Question: What holiday season is it in this picture?
Tambaya: Wani lokacin biki ne wannan?
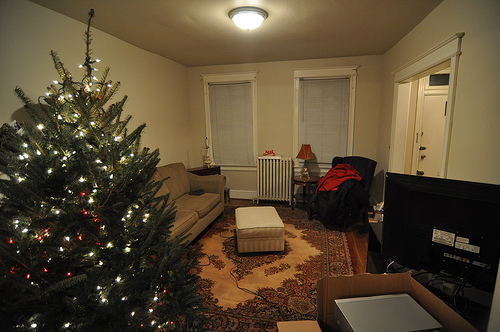
Answer: Christmas.
Amsa: Kiristmeti.